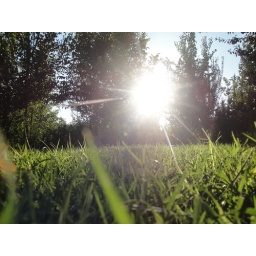
The Sun between two trees and upon the grass